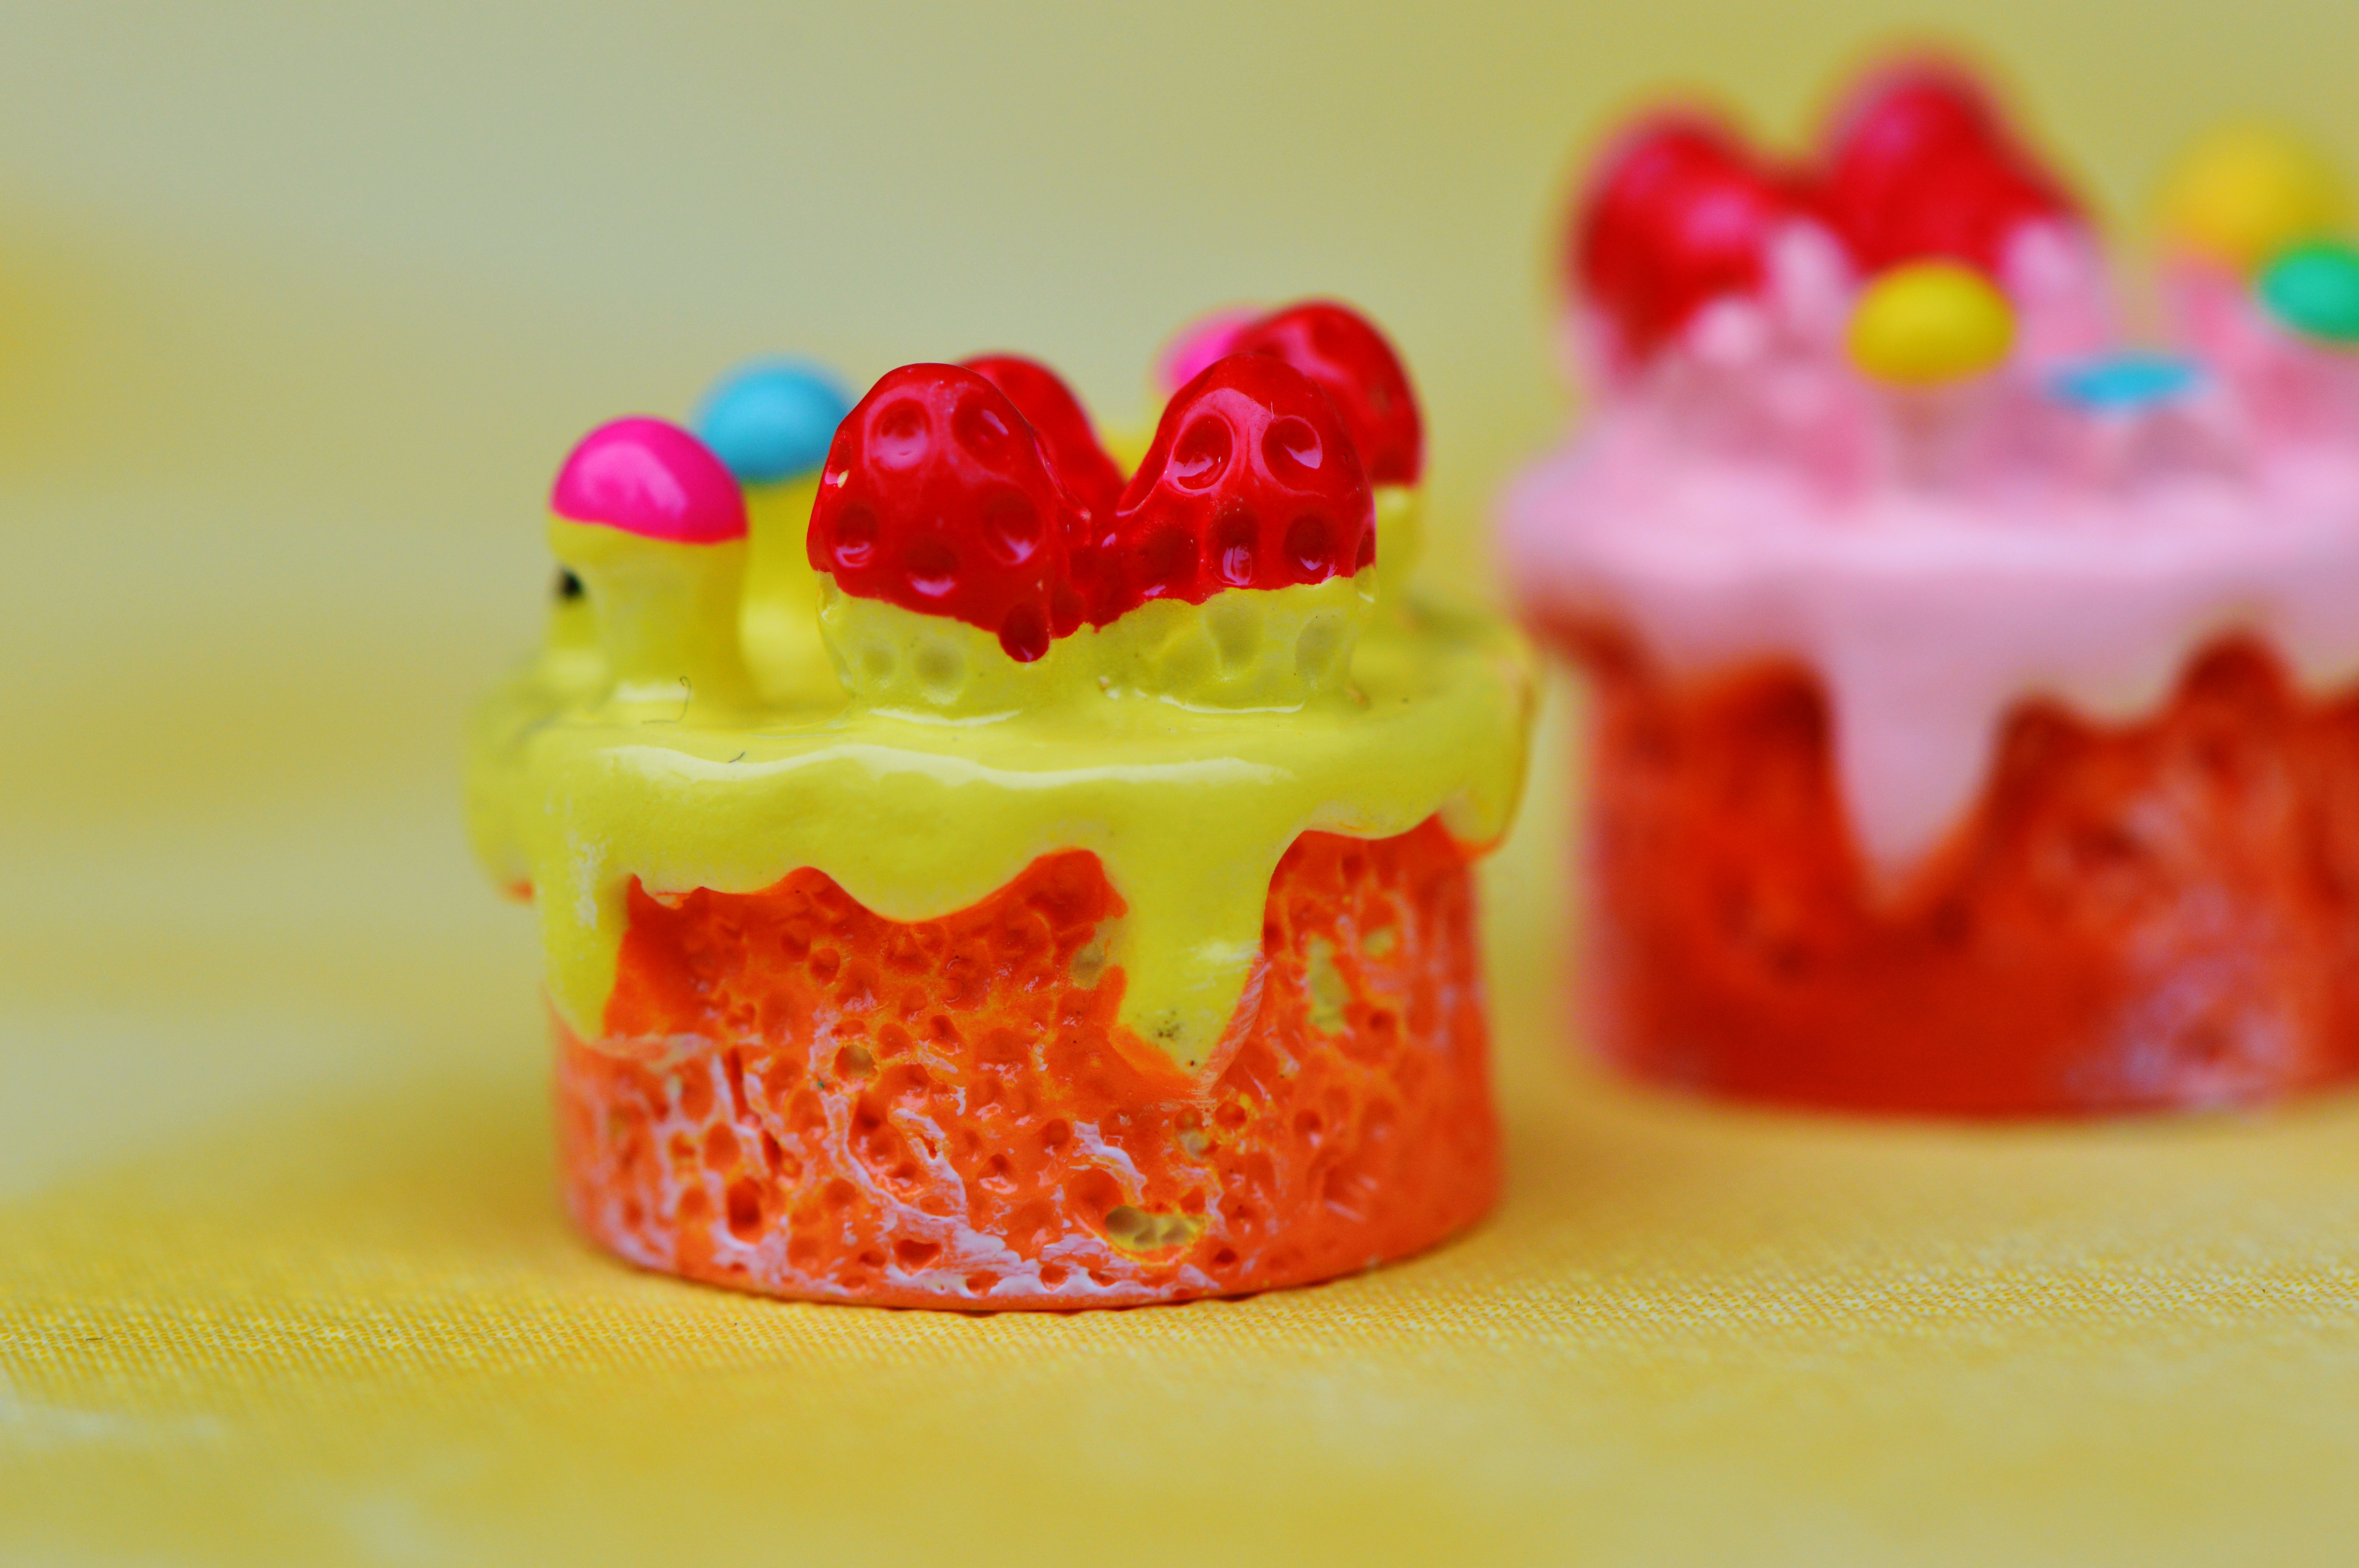
decoration, food, produce, ceramic, cupcake, dessert, cuisine, cake, strawberry, deco, miniature, icing, funny, strawberries, fragile, sweetness, buttercream, gelatin dessert